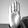
ASL letter: B